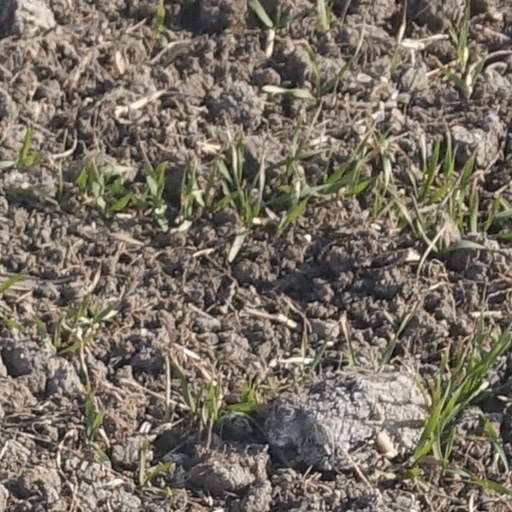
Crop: wheat